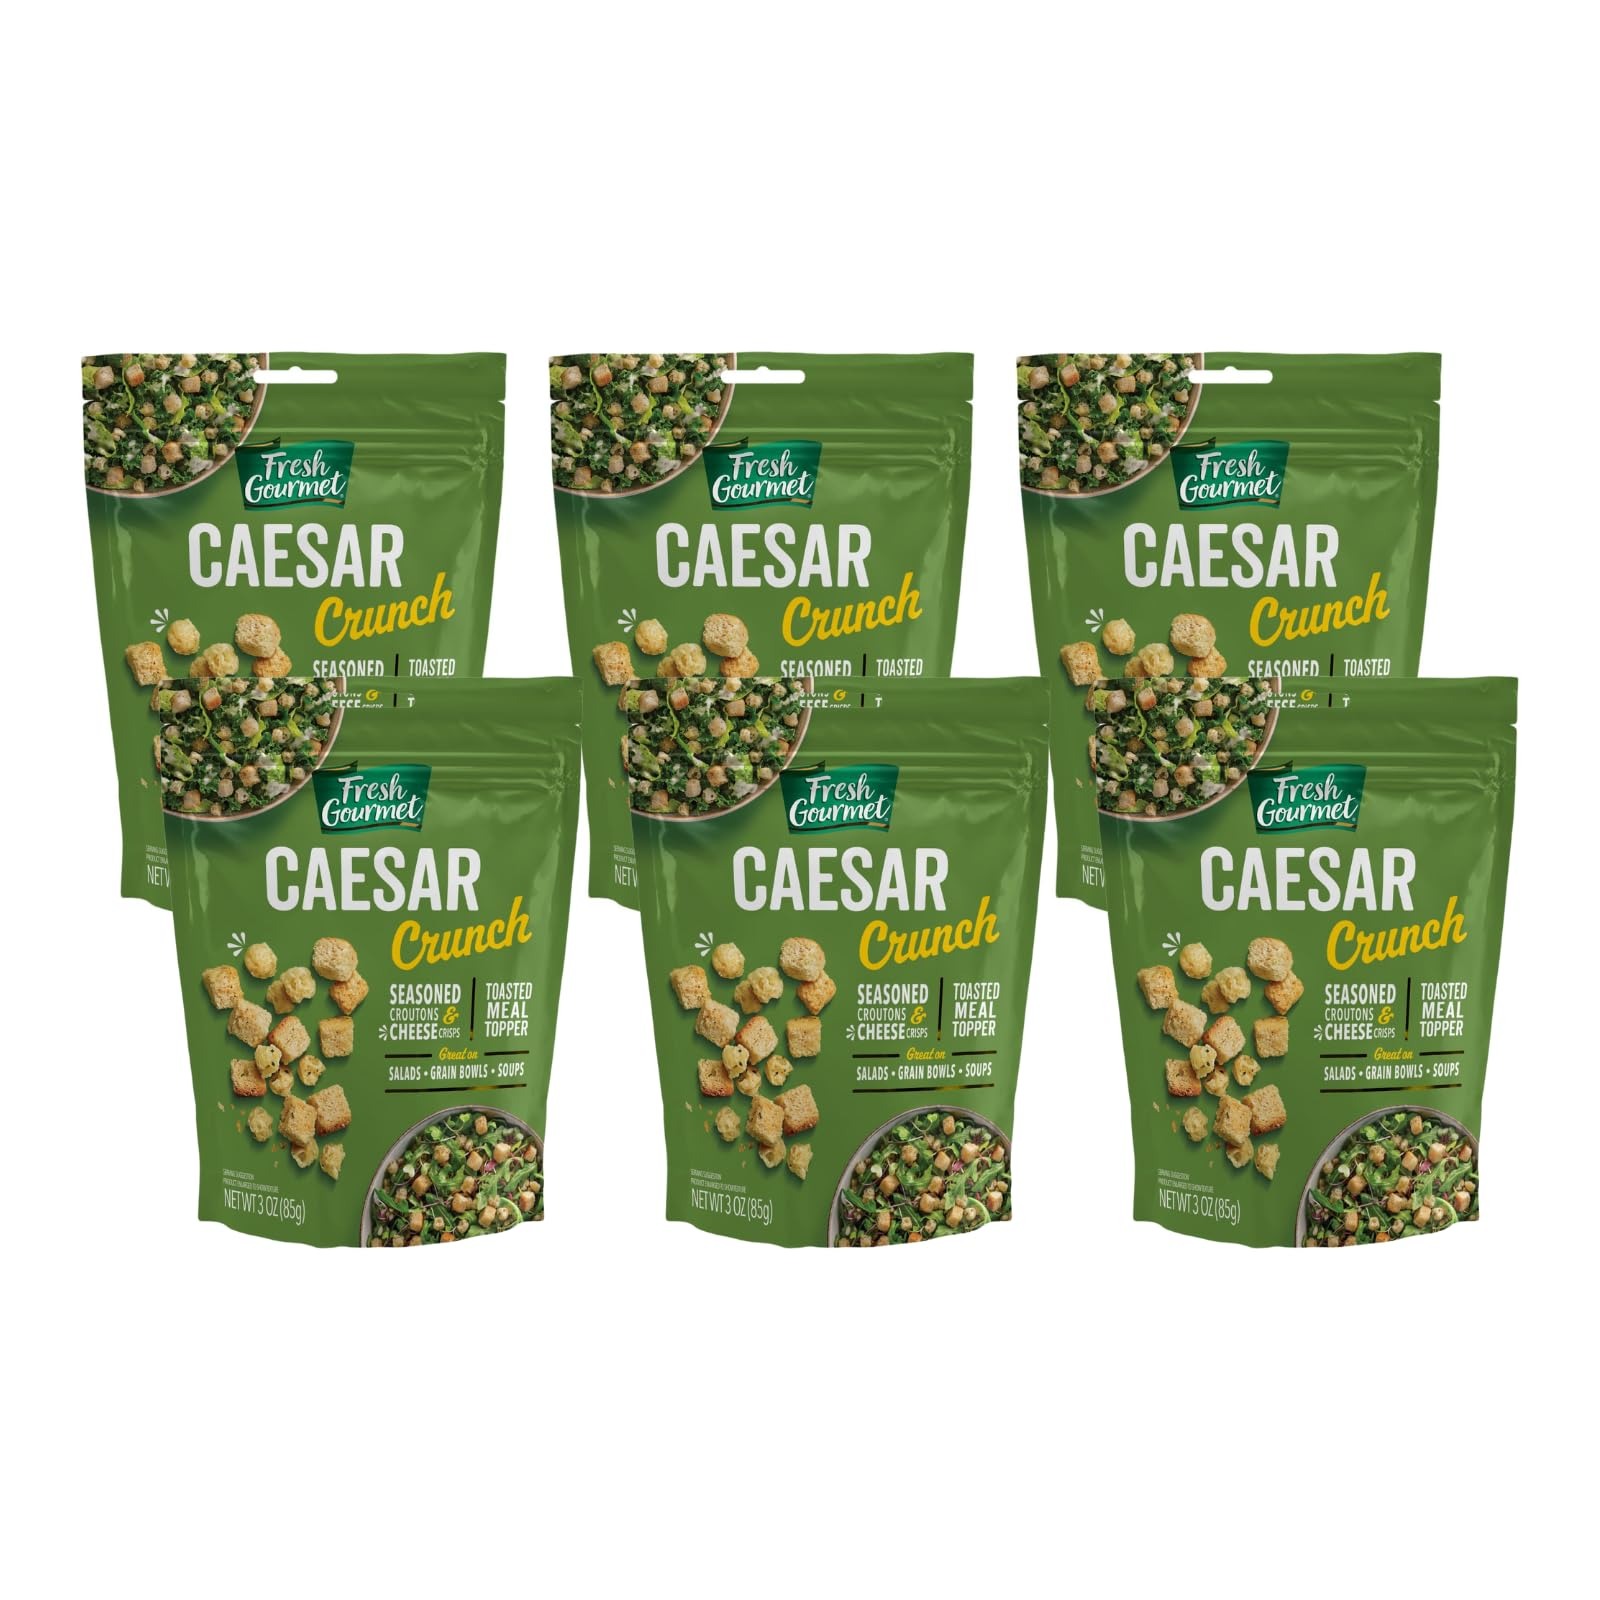
Item Name: Fresh Gourmet Caesar Crunch Variation (3 Ounce (Pack of 6))
Bullet Point 1: Familiar ingredients and on trend flavors
Bullet Point 2: The perfect crunch and taste to elevate every meal.
Bullet Point 3: Great on salads, soups, wraps and more!
Bullet Point 4: Toasted Meal Topper
Bullet Point 5: Top on your favorite salads, oatmeal, yogurts and so much more
Product Description: Fresh Gourmet Caesar Crunch is a delicious and crispy salad topping that brings the rich flavors of a classic Caesar salad straight to your plate. Made with crunchy, oven-baked croutons, and tossed in a savory blend of seasonings, this irresistible snack adds the perfect crunch to any salad, soup, or even as a standalone snack. Packed in a convenient, resealable bag, it delivers the ideal balance of bold, tangy Caesar dressing flavor and satisfying crunch, making it a must-have for flavor enthusiasts looking to elevate their meals.
Value: 18.0
Unit: Ounce

Price: 27.65